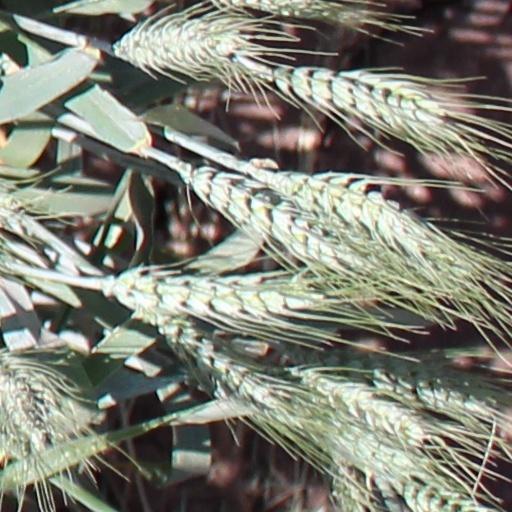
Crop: wheat